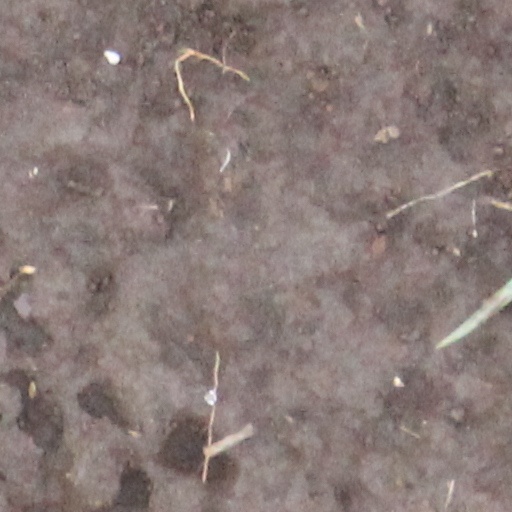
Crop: wheat